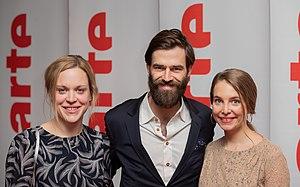
Anne Haug, Moritz Vierboom et Sina Martens à la réception d'Arte à l'occasion de la Berlinale 2019]